Wellington Chen

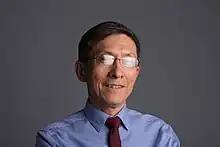
Chen in 2016

Wellington Chen serves as the executive director of the Chinatown Partnership Local Development Corporation in New York City. He is responsible for guiding the overall direction of the Chinatown Partnership, including strategic planning, setting policy, and serving as the public representative of the organization.